Mary Bauermeister

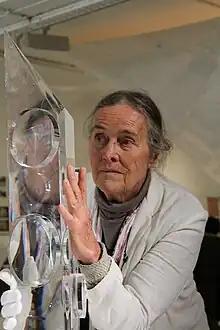
Bauermeister in 2012

Mary Bauermeister was born in Frankfurt am Main, the second of five children, to Wolf Bauermeister, a professor of genetics and anthropology, and Laura (Renzi) Bauermeister, a singer. She spent her early childhood in Kiel, before moving to the suburbs of Cologne. During the Second World War, she and her brother Martin lived in the mountains near the border with Austria. After the divorce of her parents, she lived with her father.